Greenhithe railway station

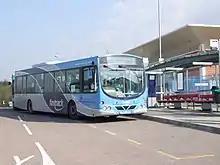
Fastrack bus outside the new booking hall at Greenhithe.

The station is served by the Fastrack routes A, AZ and B which provide regular connections to Dartford, Temple Hill, Bluewater, and Gravesend.